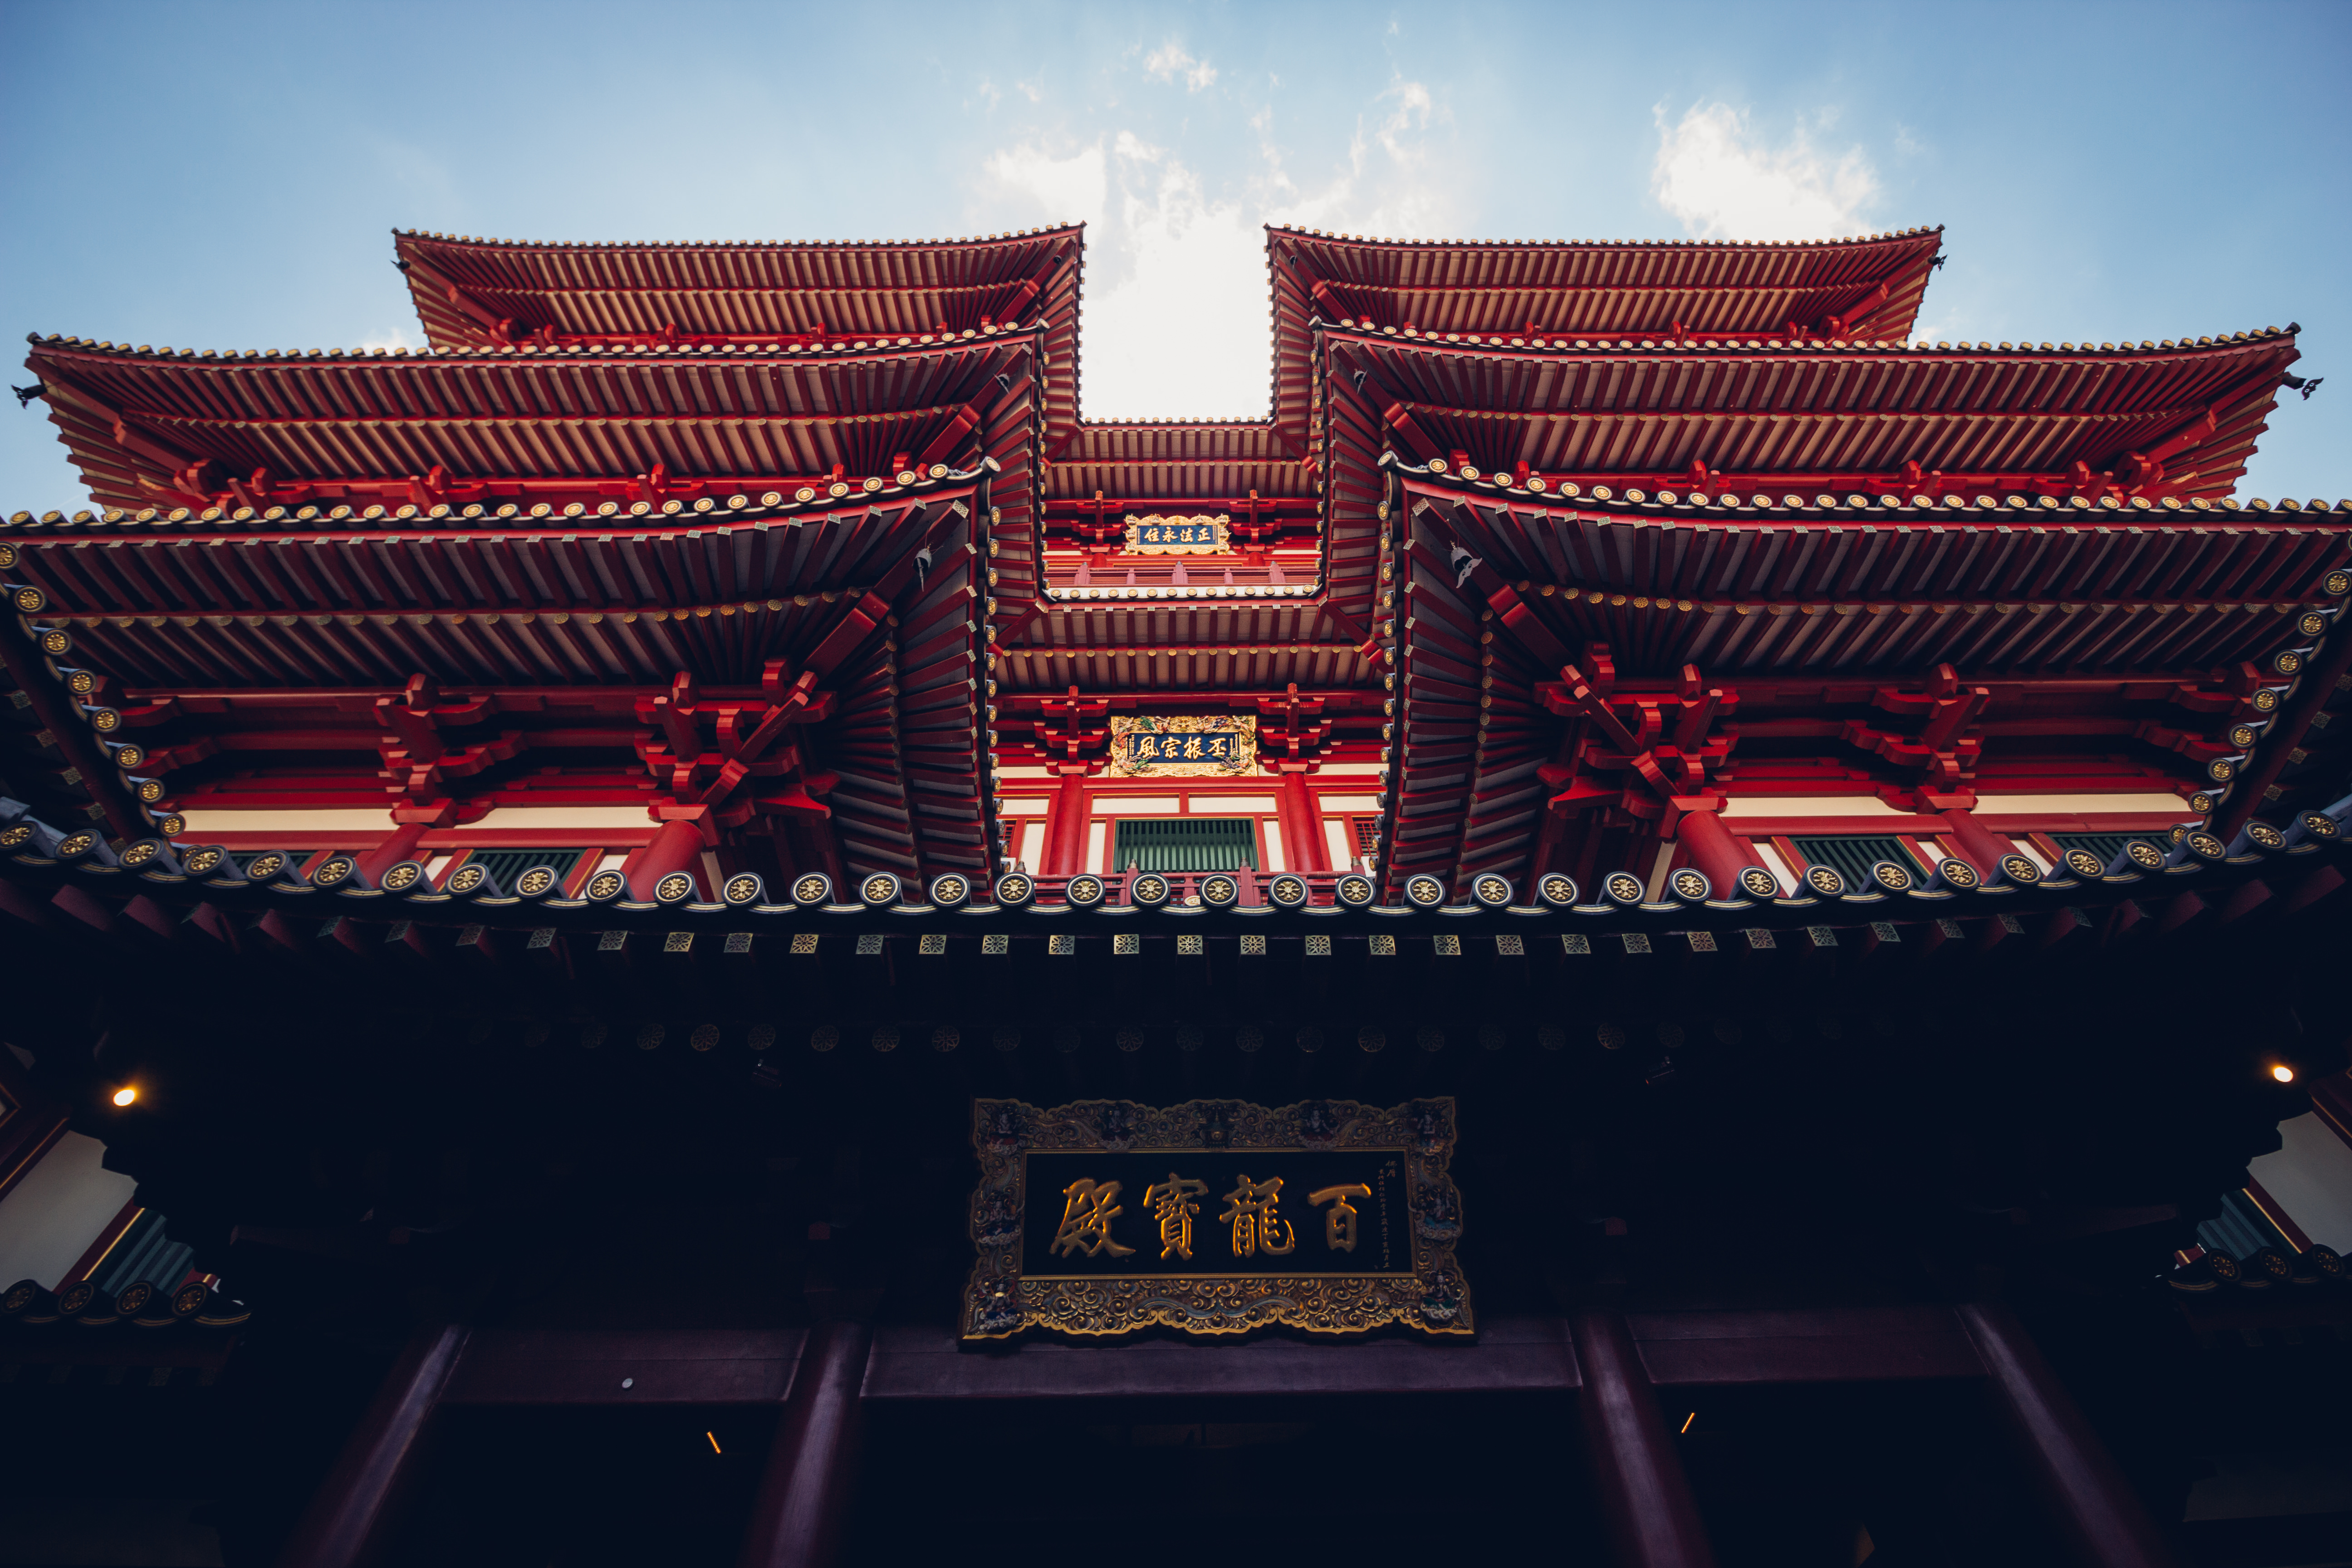
light, sky, roof, building, travel, asian, opera house, facade, theatre, stage, temple, shrine, dragon, imperial, eaves, shinto, chinese architecture, pagoda, worm's eye view, asian architecture